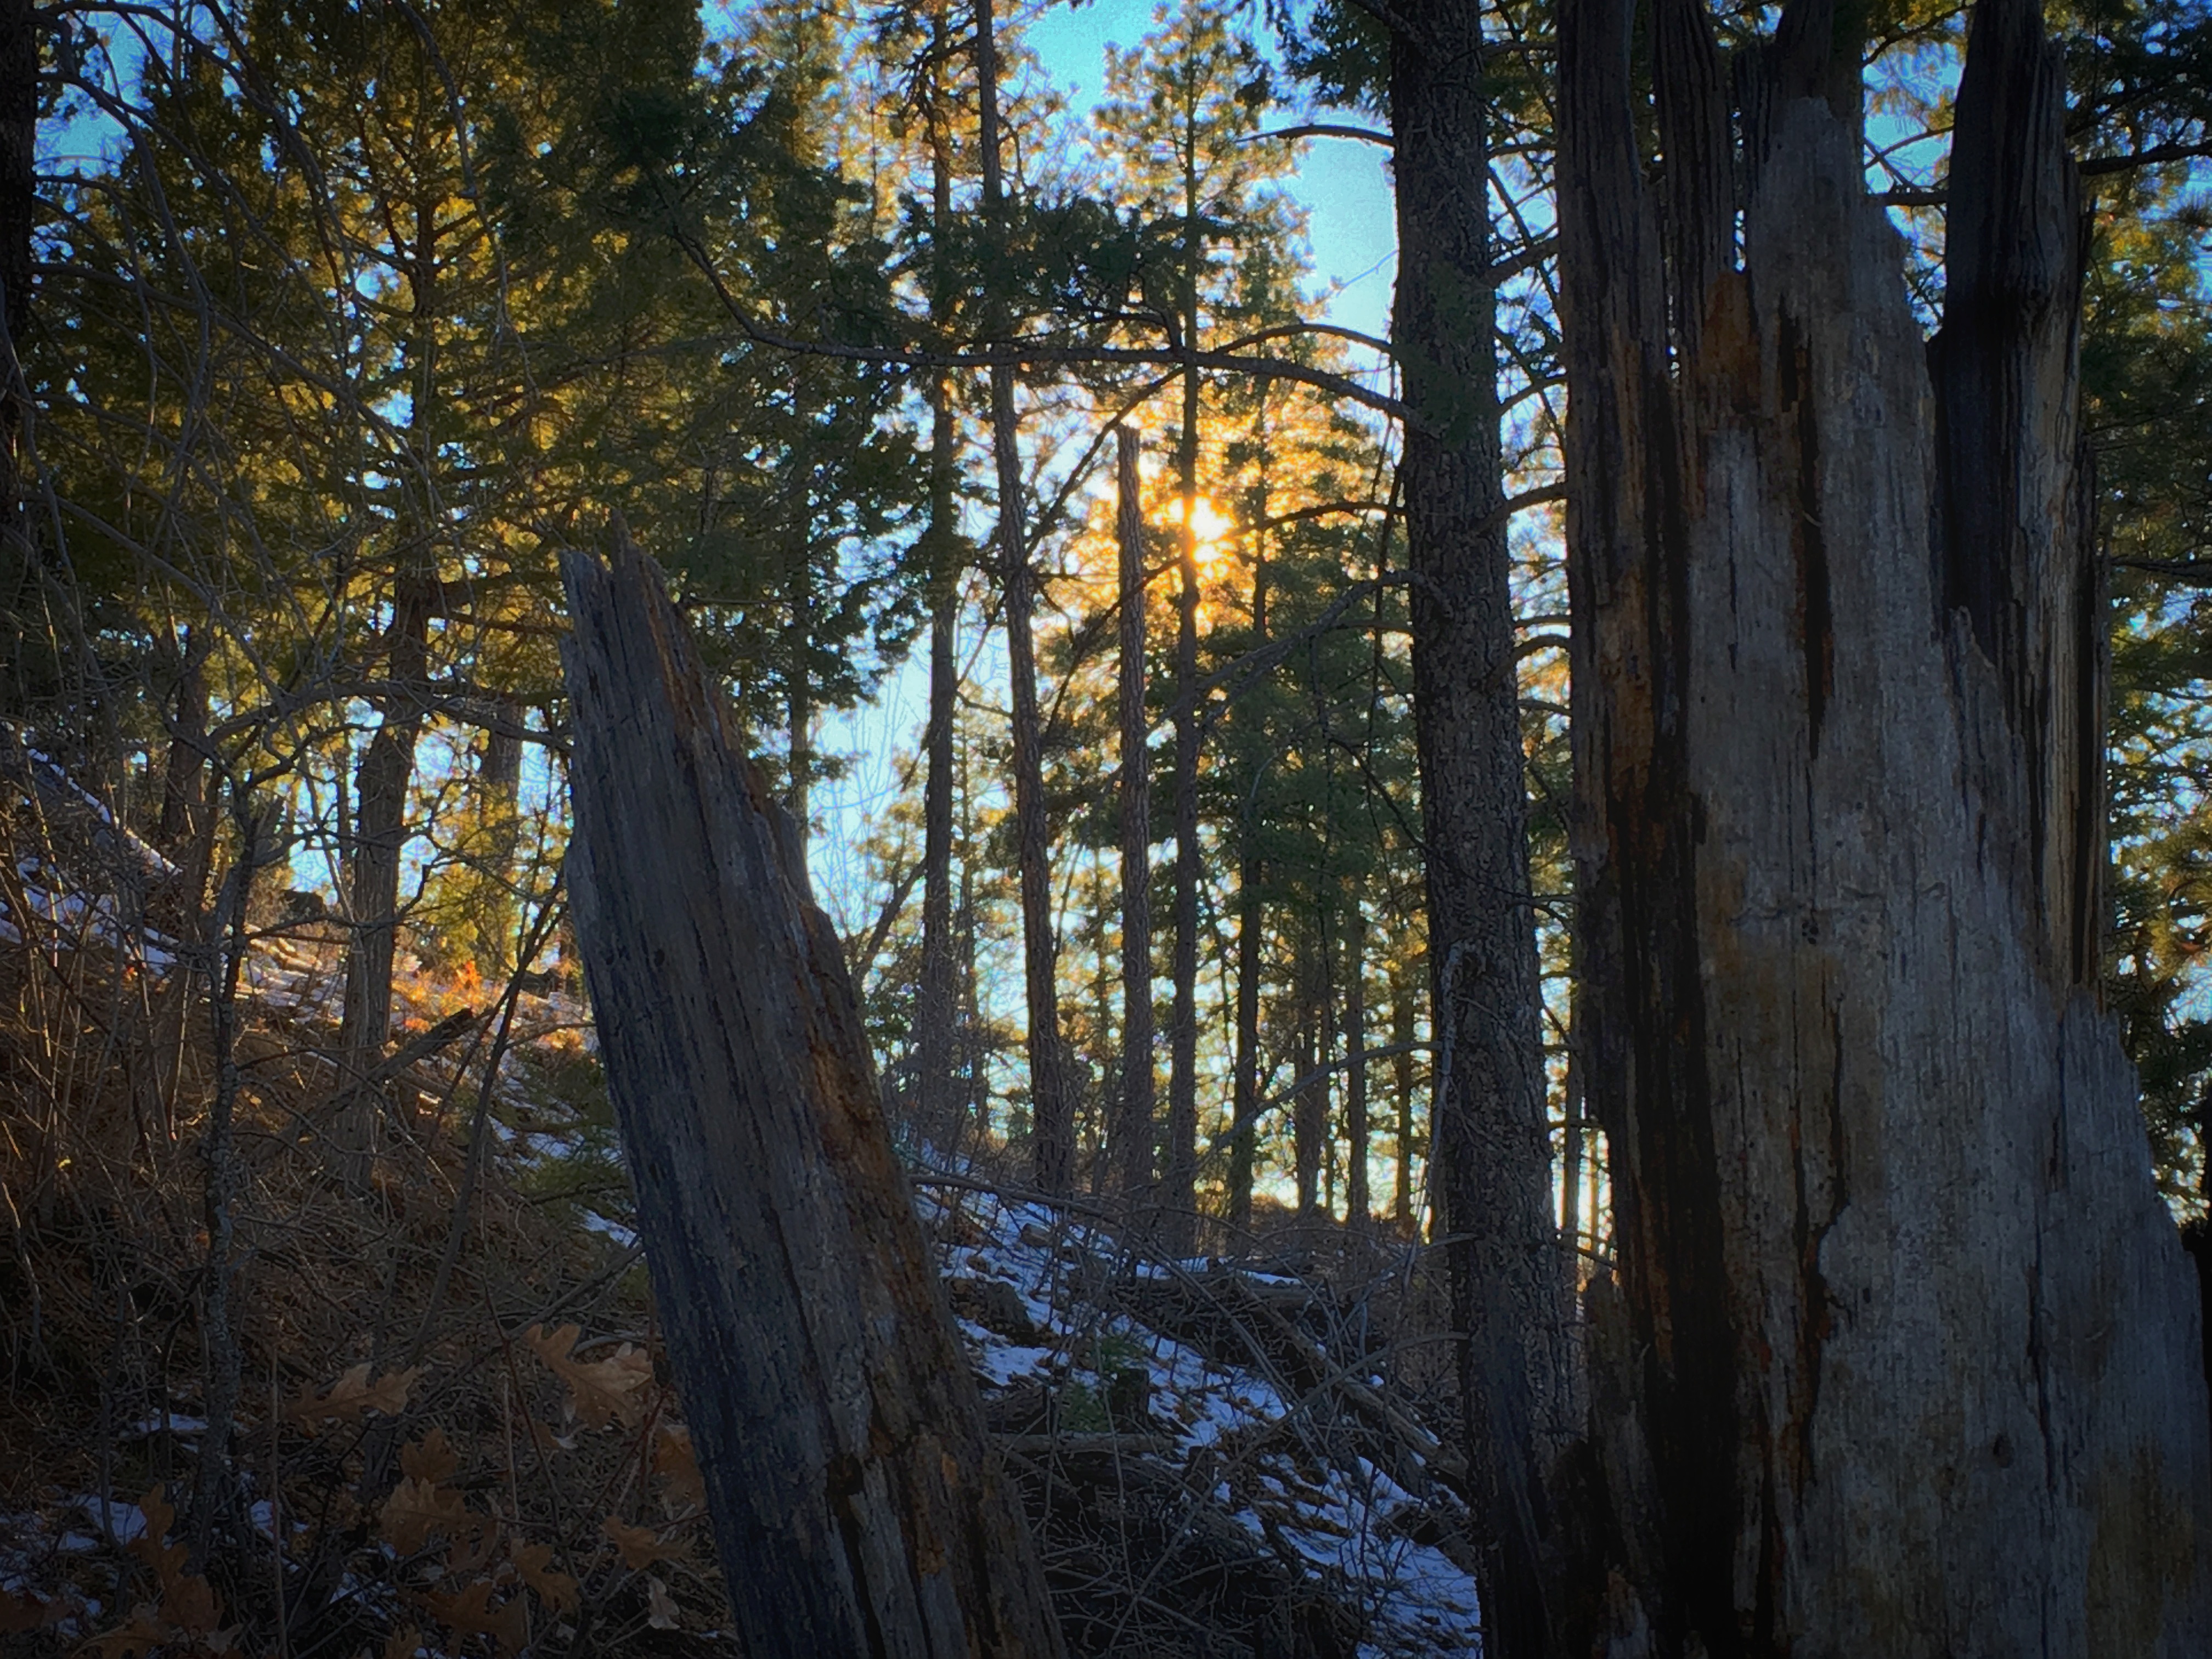
tree, nature, forest, wilderness, branch, winter, plant, trail, sunlight, morning, leaf, autumn, season, woodland, habitat, ecosystem, biome, old growth forest, natural environment, woody plant, temperate broadleaf and mixed forest, temperate coniferous forest